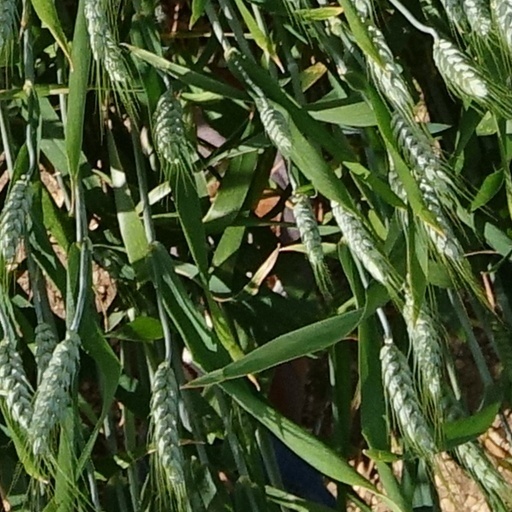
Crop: wheat